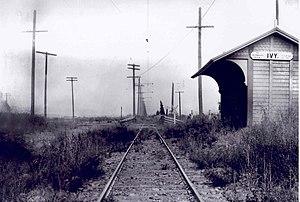
Le métro de Los Angeles est le principal système de transport en commun desservant Los Angeles et son agglomération. Exploité par la Los Angeles County Metropolitan Transportation Authority, il dispose de 93 stations reparties sur six lignes, totalisant 170,1 kilomètres de voies et près de 340 000 passagers par jour.